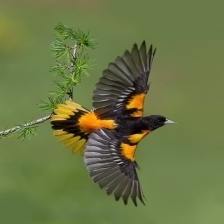
Species: BALTIMORE ORIOLE
Scientific name: ICTERUS GALBULA